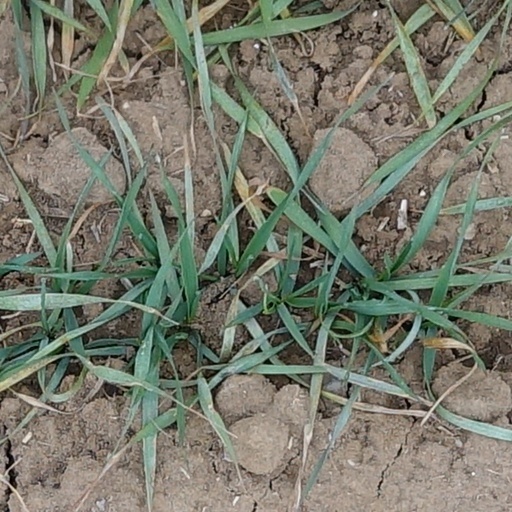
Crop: wheat